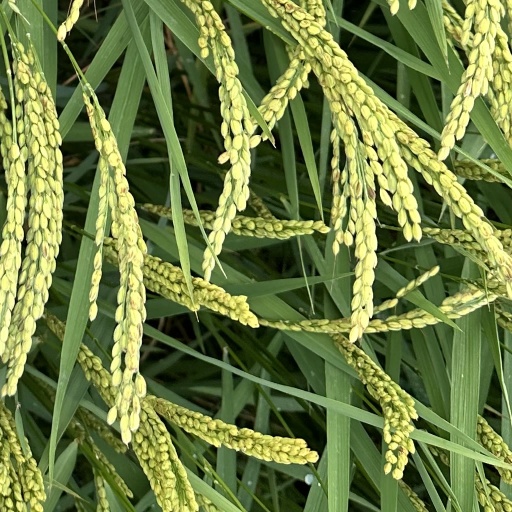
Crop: rice